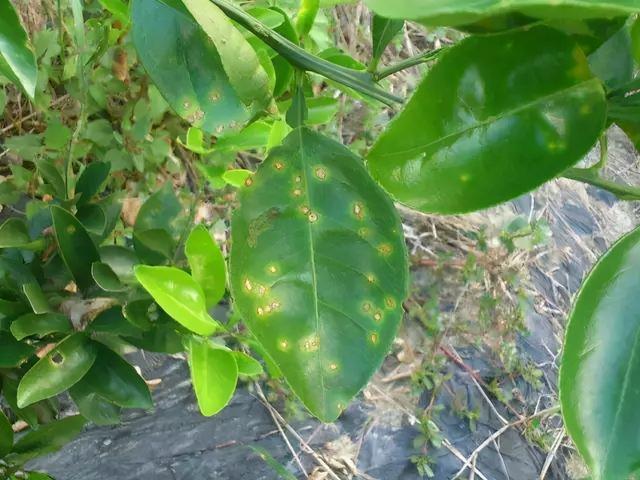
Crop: unknown
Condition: citrus_citrus_canker